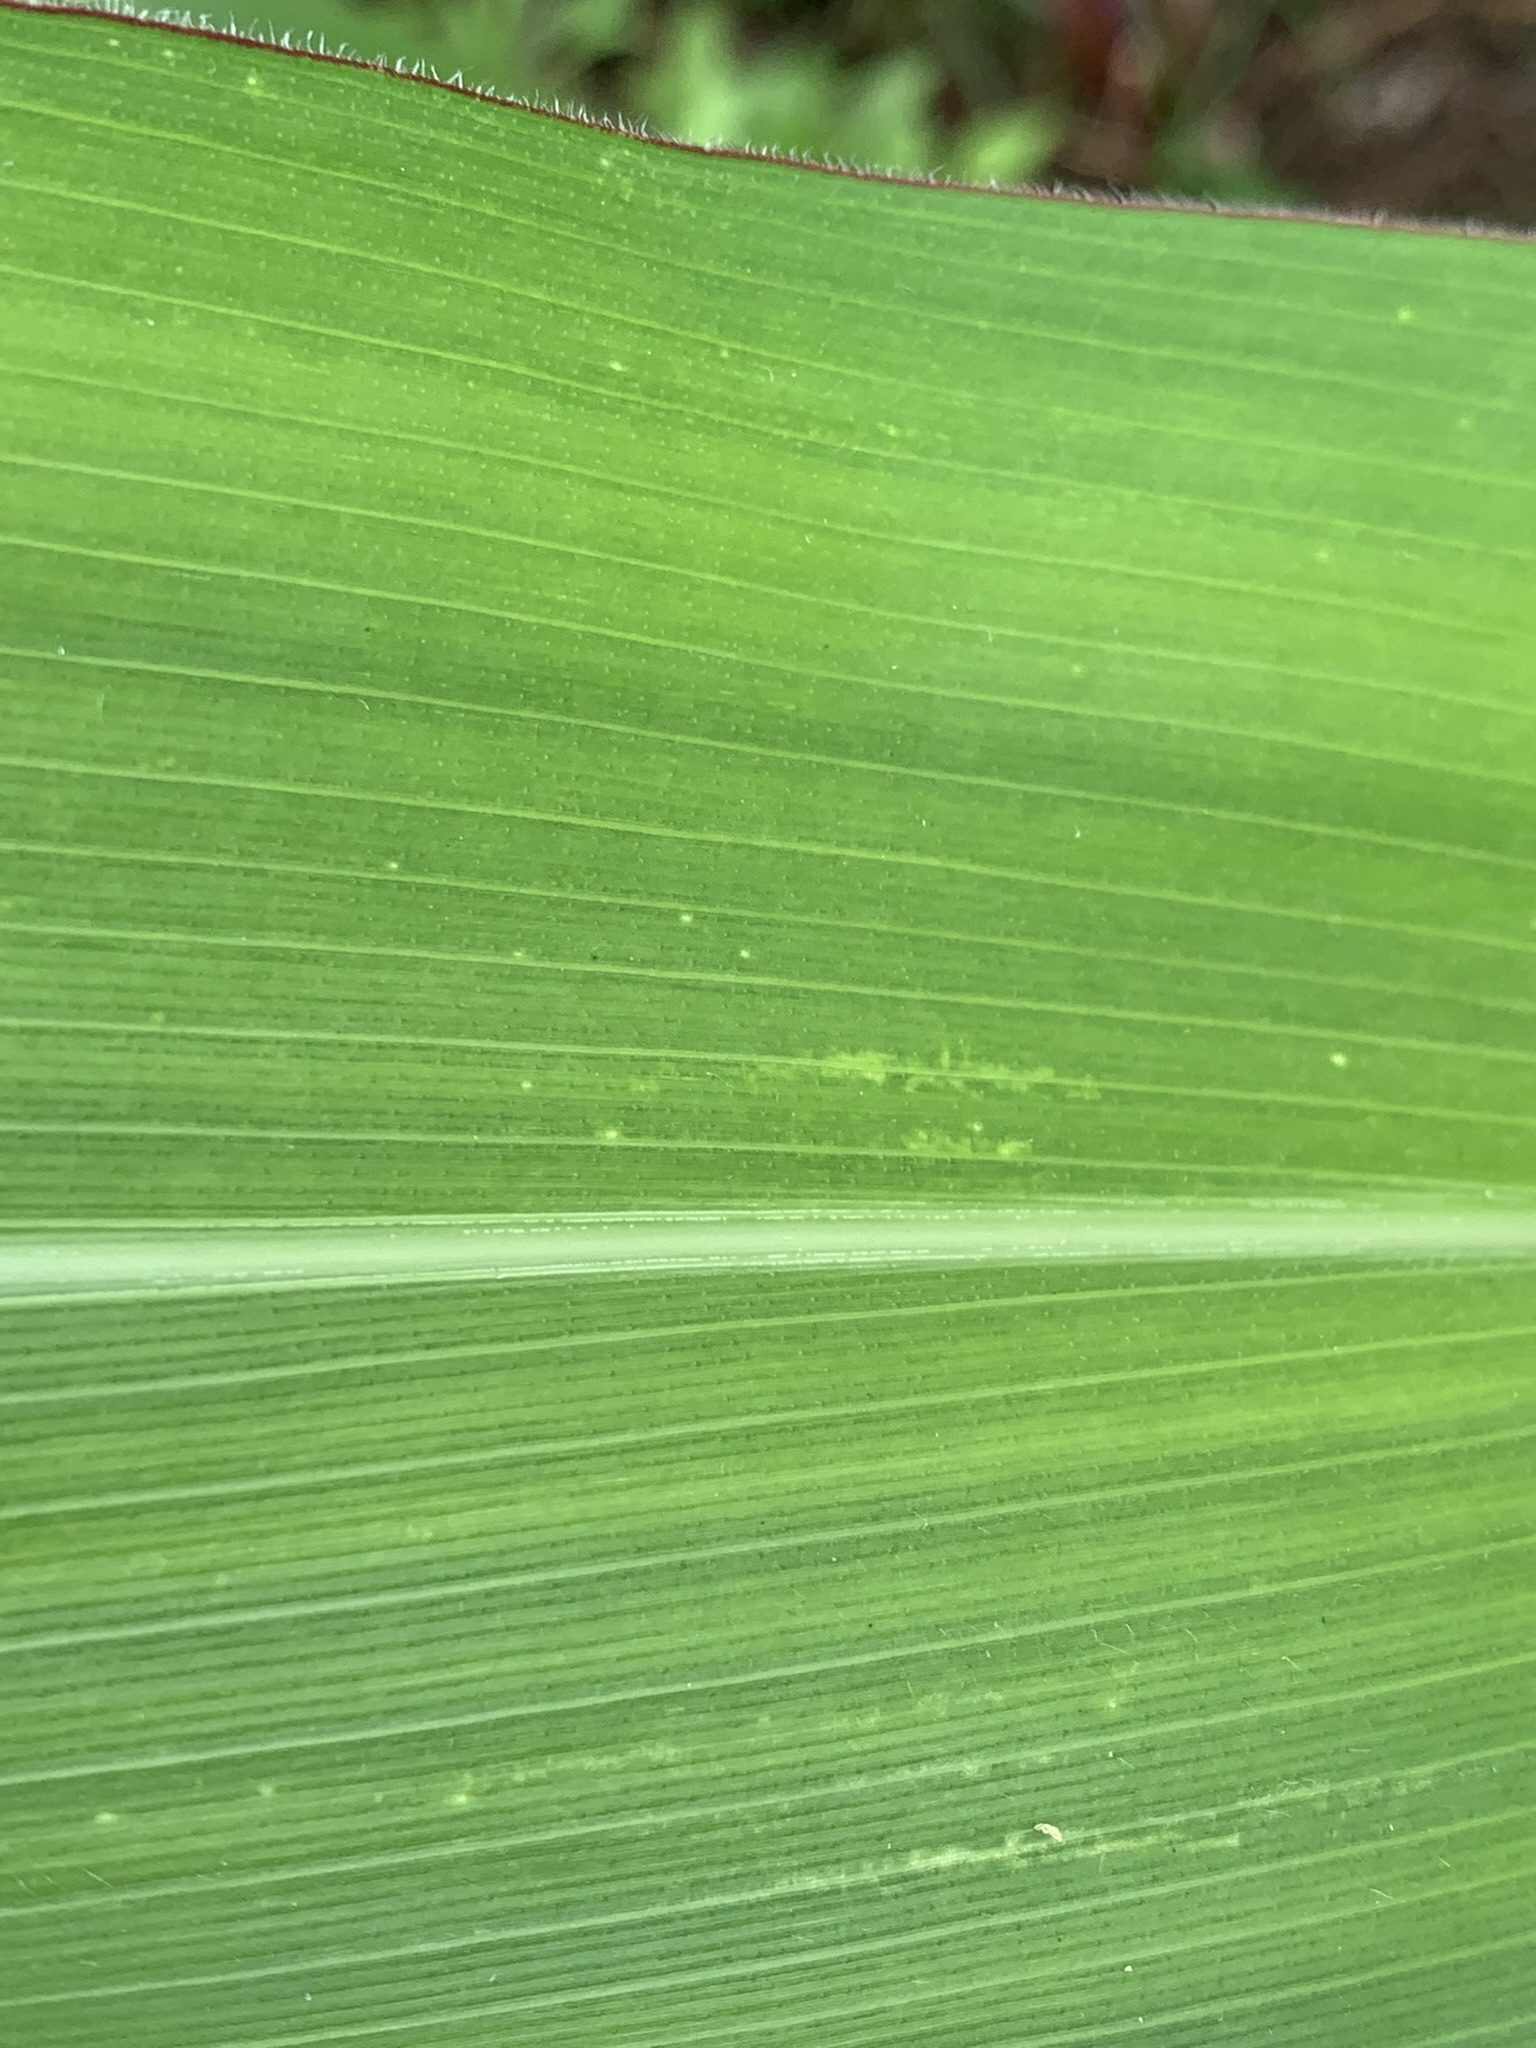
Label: Healthy